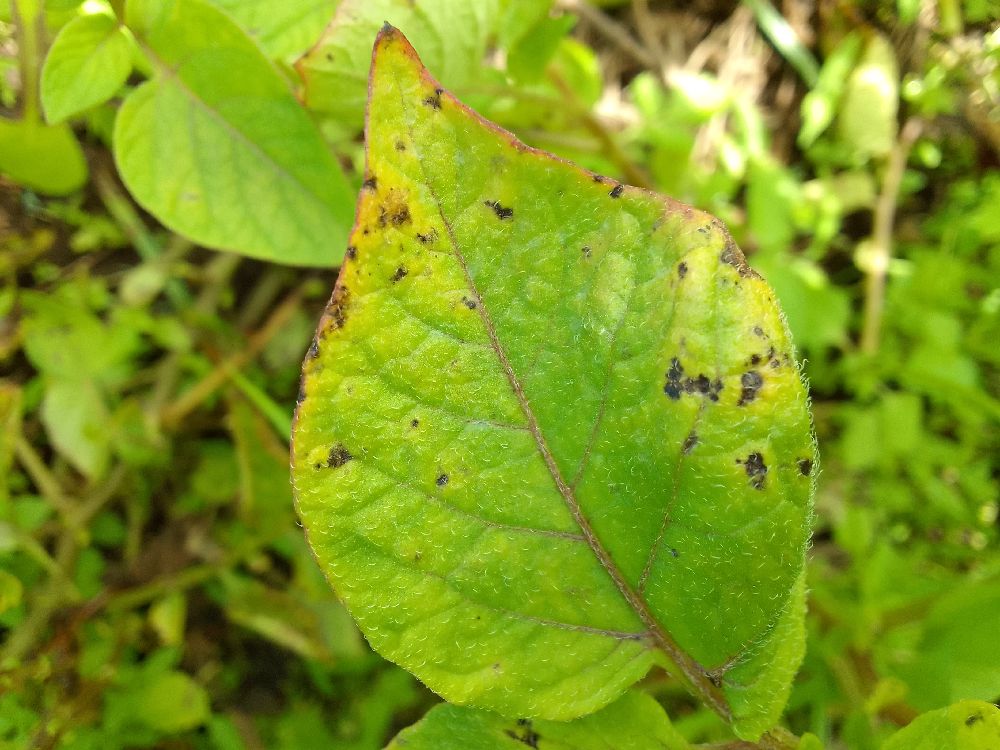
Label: Early blight